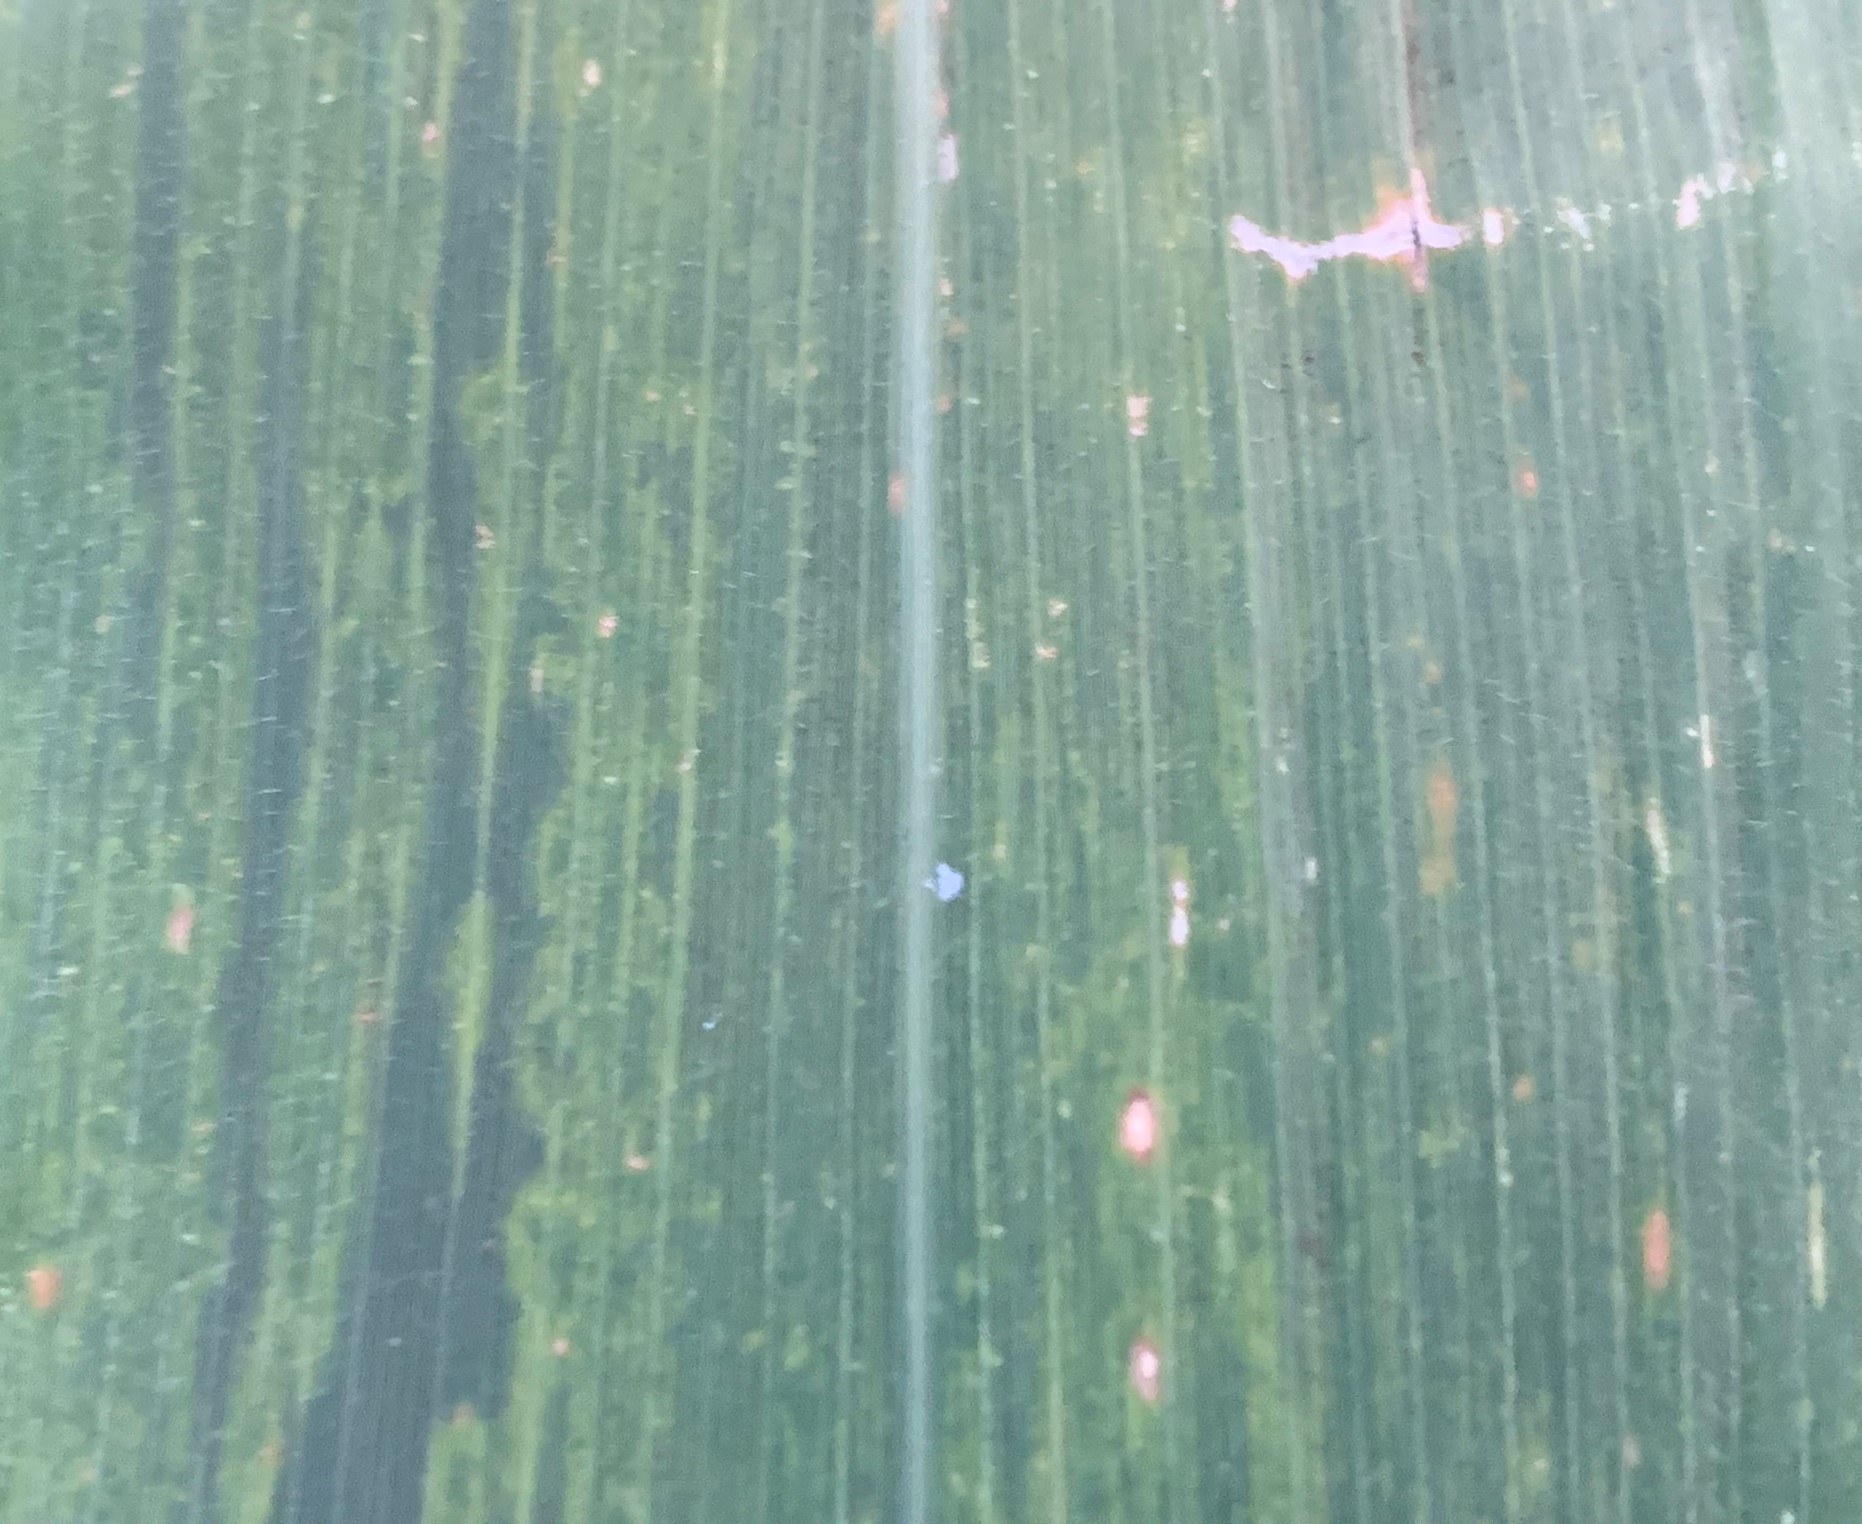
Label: MLN